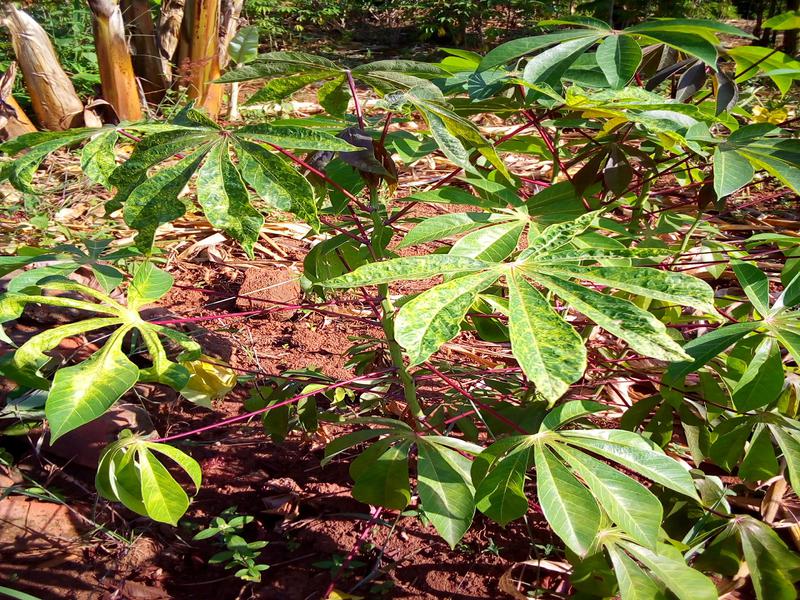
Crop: cassava
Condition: mosaic_disease